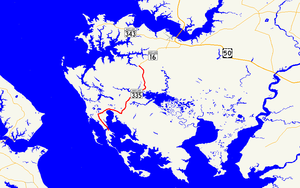
Carte de la Maryland Route 335